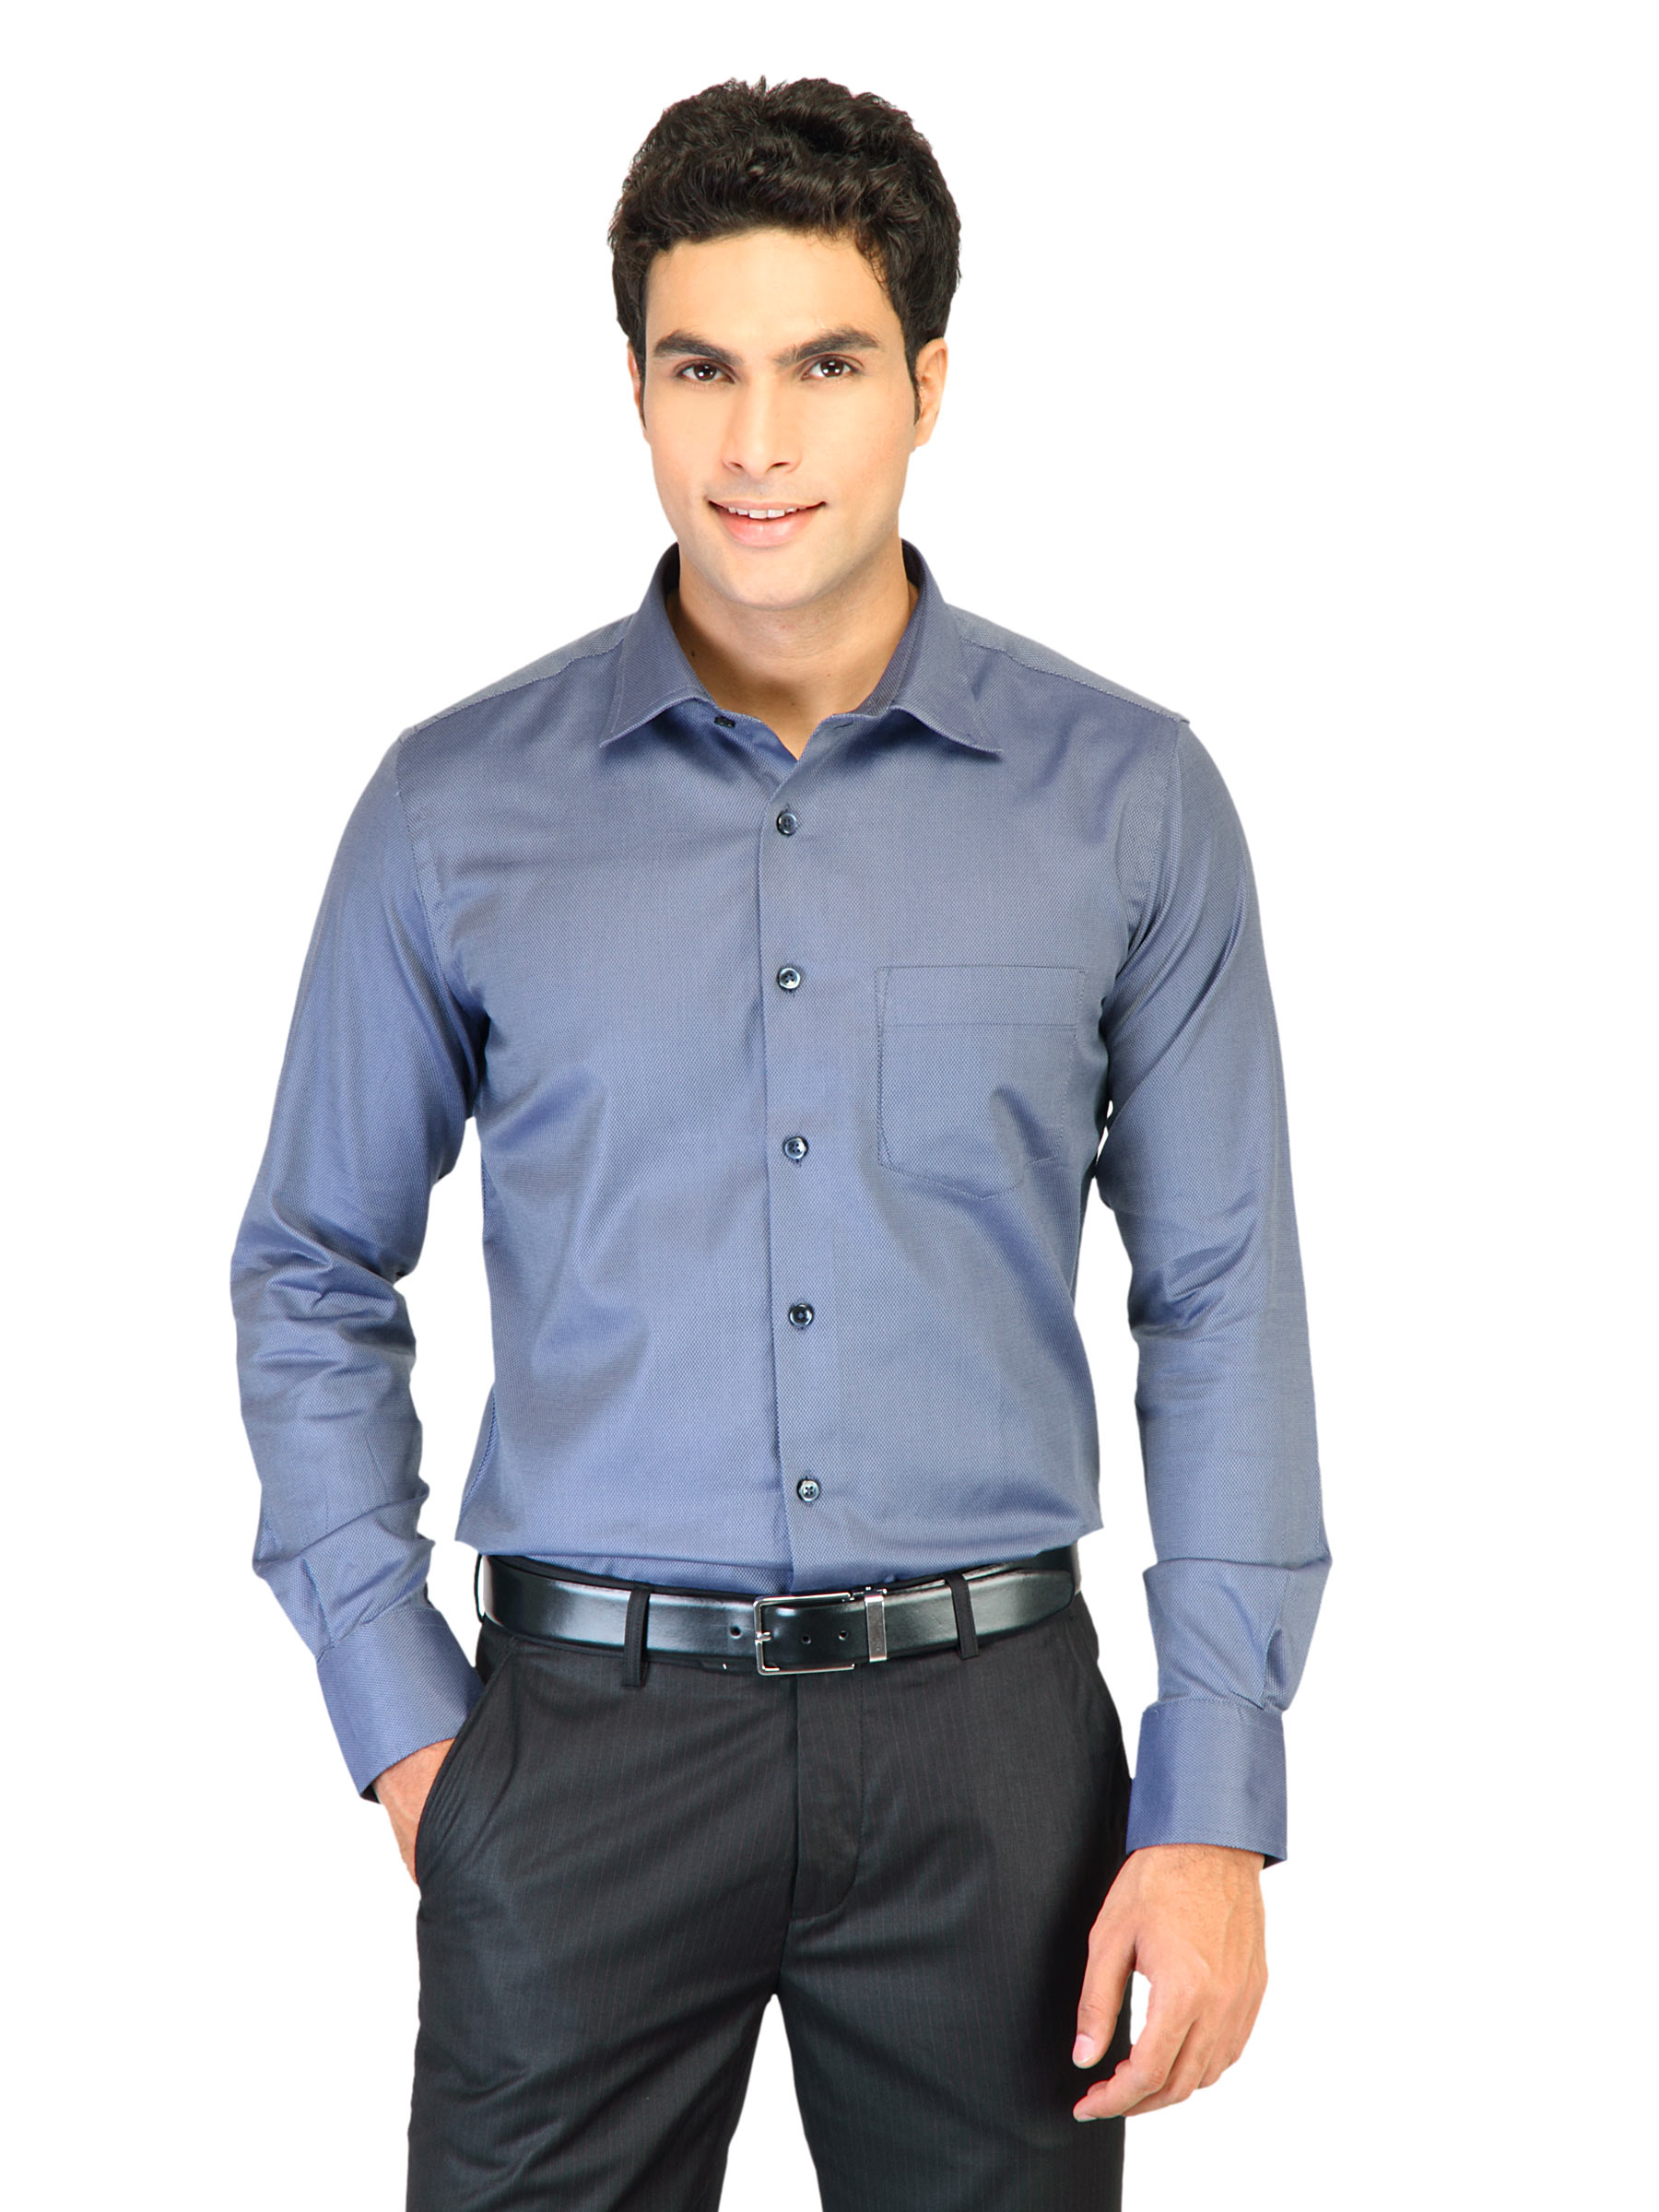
Genesis Men Blue Solid Shirt
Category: Apparel / Topwear / Shirts
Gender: Men
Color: Navy Blue
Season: Fall 2011
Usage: Formal